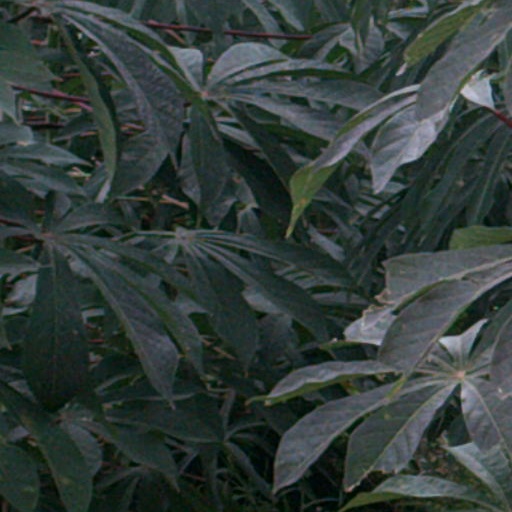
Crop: cassava